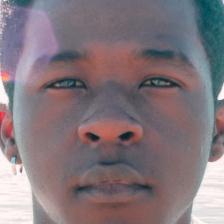
Label: faces